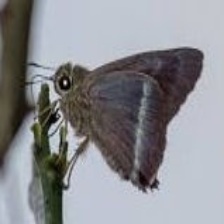
Species: COMMON BANDED AWL